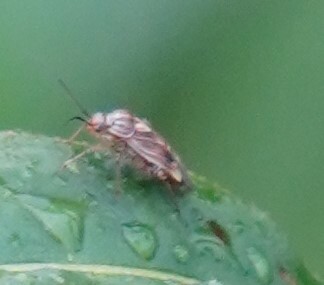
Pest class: lygus_bug